Eggs as food

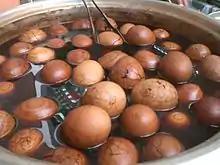
A batch of tea eggs with shell intact soaking in a brew of spices and tea

Eggs contain multiple proteins that gel at different temperatures within the yolk and the white, and the temperature determines the gelling time. Egg yolk becomes a gel, or solidifies, between . Egg white gels at different temperatures: . The white contains exterior albumen which sets at the highest temperature. In practice, in many cooking processes the white gels first because it is exposed to higher temperatures for longer.